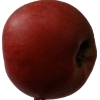
Label: Apple 17